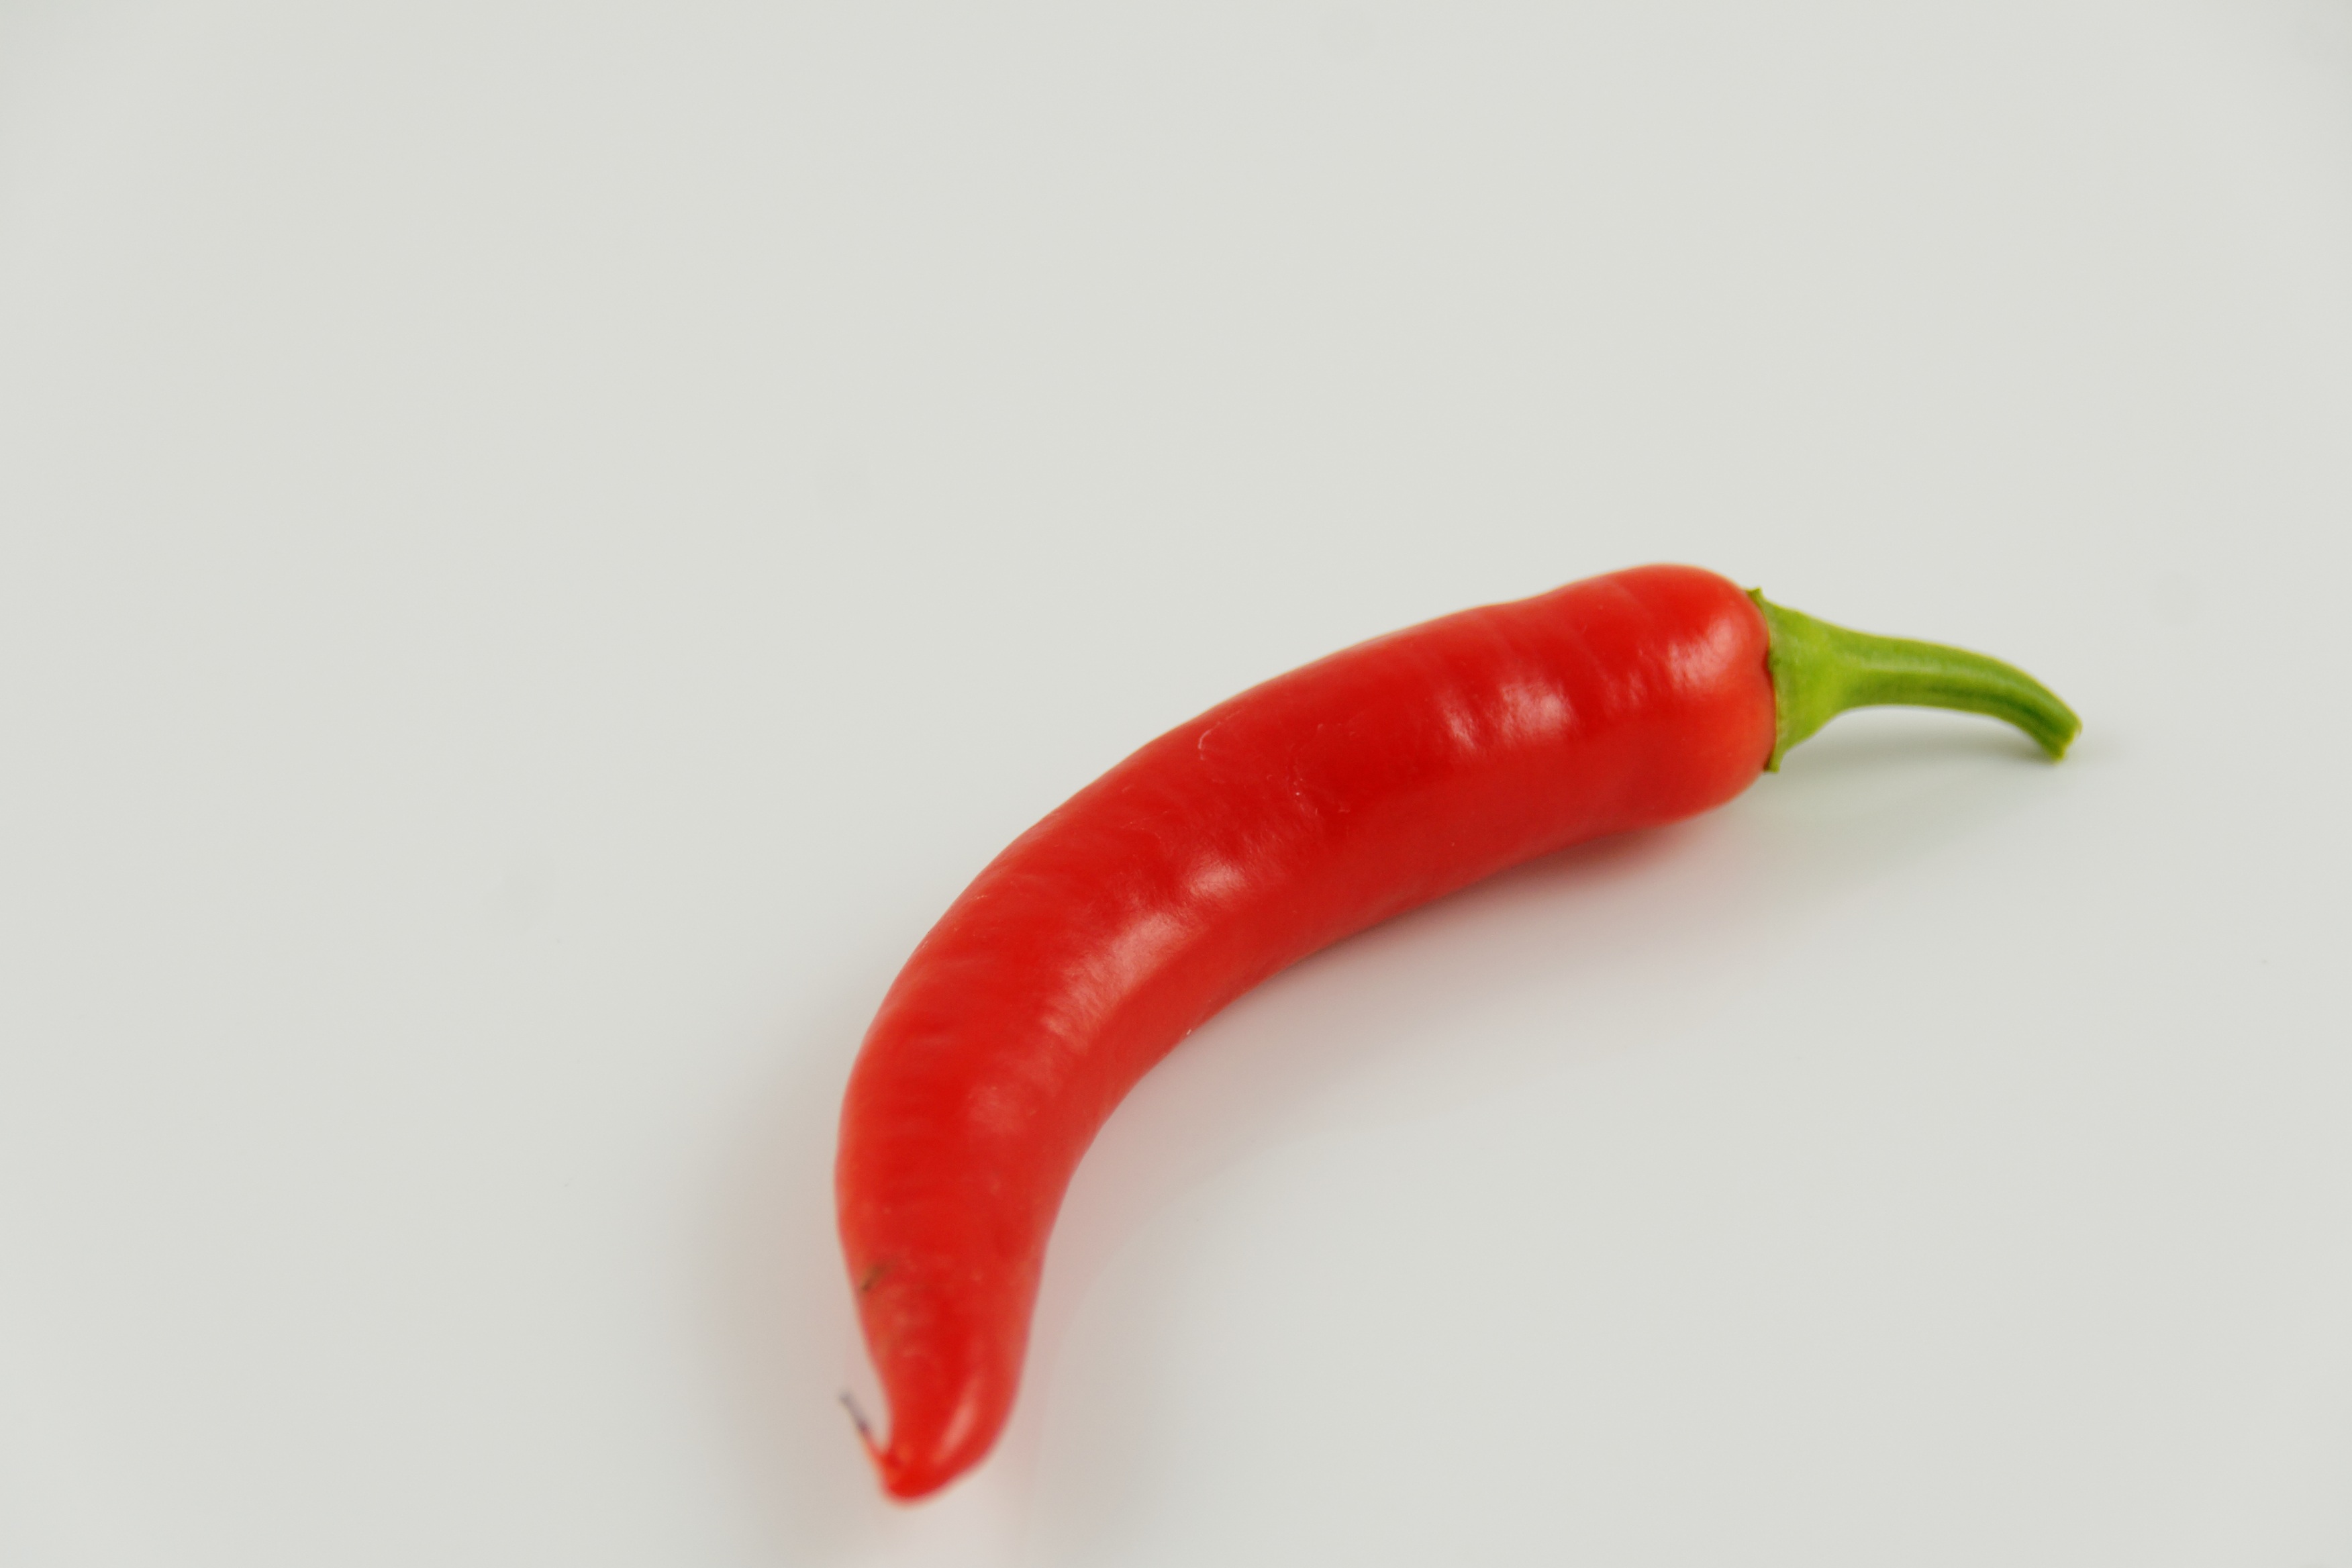
sharp, plant, fruit, food, red, produce, vegetable, eat, vegetables, peppers, paprika, piquant, flowering plant, chili pepper, cayenne pepper, pepperonie, land plant, peperoncini, bell peppers and chili peppers